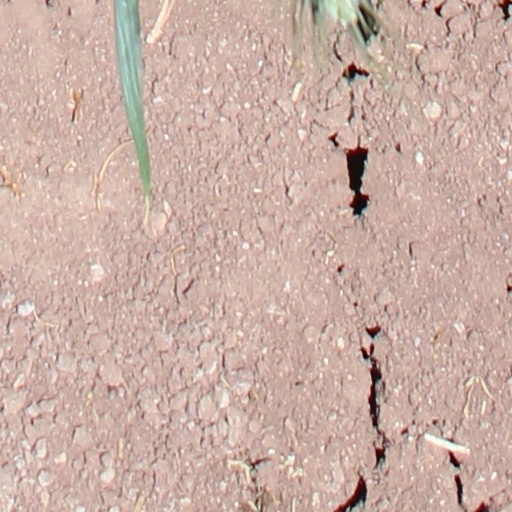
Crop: wheat